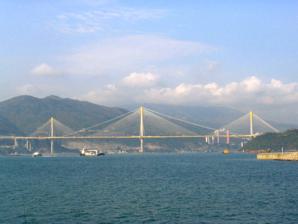
Building: Ting Kau Bridge
Country: China
Year built: 1998
Bridge in New Territories, Hong Kong Ting Kau Bridge 汀九橋 Ting Kau Bridge Coordinates 22°21′51″N 114°4′48″E / 22.36417°N 114.08000°E / 22.36417; 114.08000 Carries 6 lanes of roadway Crosses Rambler Channel Locale Tsing Yi Island and Ting Kau Official name Ting Kau Bridge Characteristics Design Cable-stayed bridge Total length 1,177 metres (3,862 ft) Longest span 448 metres (1,470 ft) and 475 metres (1,558 ft) History Opened 5 May 1998 ; 26 years ago ( 1998-05-05 ) Statistics Toll N/A Location Ting Kau Bridge Traditional Chinese 汀九橋 Simplified Chinese 汀九桥 Transcriptions Standard Mandarin Hanyu Pinyin Tīngjiǔ Qiáo Yue: Cantonese Yale Romanization ding1 gau2 kiu4 Ting Kau Bridge is a 1,177-metre (3,862 ft) long cable-stayed bridge in Hong Kong that spans from the northwest of Tsing Yi Island and Tuen Mun Road . It is near the Tsing Ma Bridge which also serves as a major connector between the Hong Kong International Airport on Lantau Island and the rest of Hong Kong. It was completed on 5 May 1998. The bridge is toll-free. The bridge is part of Route 3 , connecting the northwest New Territories with Hong Kong Island . Other major structures on the road include the Tai Lam Tunnel , the Cheung Tsing Tunnel , the Cheung Tsing Bridge and the Western Harbour Crossing . The Ting Kau Bridge carries the heaviest traffic volume of the bridges on the Lantau Link , with many container trucks travelling between mainland China and the Hong Kong container port. A chromatic study and specially designed architectural lighting are intended to set the bridge off in its surroundings. Design Ting Kau Contractors Joint Venture designed and built Ting Kau Bridge between 1995 and 1998. The joint venture consisted of lead partners Cubiertas Y Mzov (22%) and Entrecanales Y Tavora (22%), both of Spain (now both part of Acciona, S.A ); Germany's Ed. Züblin (22%); Australia's Downer and Co (22%); and Hong Kong's Paul Y (12%). Constructing engineers were Schlaich Bergermann & Partner . The design and construction cost of the bridge was HK$1.94 billion. It is one of the longest cable-stayed bridges in the world. Along with the Tsing Ma and Kap Shui Mun bridges, it is closely monitored by the Wind and Structural Health Monitoring System (WASHMS). Ting Kau Bridge is the world's first major 4-span cable-stayed bridge. This meant that the central tower had to be stabilised longitudinally, which was accomplished using the longest cable stays ever used in a bridge (465 m (1,526 ft)). The design of this bridge contains special features such as single leg towers, which are stabilised by transverse cables like the masts of a sailboat . The Ting Kau Bridge and approach viaducts link the western New Territories and the mainland to the Lantau Fixed Crossing expressway, which connects the airport to Kowloon and Hong Kong . It meets the Lantau Fixed Crossing on Tsing Yi Island, 500 metres (1,600 ft) from the Tsing Ma Bridge. The Ting Kau Bridge and Approach Viaduct are 1,875 metres (6,152 ft) long while the triple Tower Bridge has an overall length of 1,177 metres (3,862 ft). The three towers were specially designed to withstand extreme wind and typhoon conditions, and have heights of 170 metres (560 ft), 194 metres (636 ft), and 158 metres (518 ft), located on the Ting Kau headland, on a reclaimed island in Rambler Channel (which is 900 metres (3,000 ft) wide), and on the northwest Tsing Yi shoreline, respectively. The arrangement of separate decks on both sides of the 3 towers contributes to the slender appearance of the bridge, while helping it act favourably under heavy wind and typhoon loads. Each deck carries 3 traffic lanes and a hard shoulder. Measurements Total length: 1,177 metres (3,862 ft) Length of main spans: 448 metres (1,470 ft) and 475 metres (1,558 ft) Main tower height: 201.55 metres (661.3 ft) Ting Kau tower height: 173.30 metres (568.6 ft) Tsing Yi tower height: 163.30 metres (535.8 ft) Deck surface area: 46,000 square metres (500,000 sq ft) Deck cable steel weight: 2,800 tonnes Structural steel deck weight: 8,900 tonnes Weight of concrete panels 29,000 tonnes Distance of wind give: 0.5 metres (1.6 ft) Reinforcement deck [ clarification needed ] : 90 kilograms per square metre (18 lb/sq ft) Reinforcement towers [ clarification needed ] : 200 kilograms per square metre (41 lb/sq ft) Span lengths: 127, 448, 475 and 127 metres (417, 1,470, 1,558 and 417 ft) Number of stay cables: 384 Movements Vertical at mid-span: 1.6 metres (5.2 ft) Lateral at mid-span: 0.4 metres (1.3 ft) Longitudinal at End Pier or Tsing Yi Abutment: 390 millimetres (15 in) References